Oldcotes Dyke

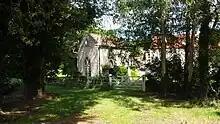
A small outbuilding at Yews Mill, on Firbeck Dike, which is thought to have been a mill, and carries the date 1806.

Another set of lakes are in front of Firbeck Hall, a country house with a 16th-century core, which was remodelled and extended in the 18th and 19th centuries. It became a country club in 1935, when Cyril Nicholson, a Sheffield stockbroker, invested £80,000 in its art deco renovation. The club was short-lived, due to the onset of the Second World War, and it was subsequently used as a rehabilitation centre until 1990, after which it fell into dereliction. The level of the lakes is controlled by a weir, built as part of a single-arched bridge constructed in the early 19th century for H. Gally Knight, who owned the hall at the time.